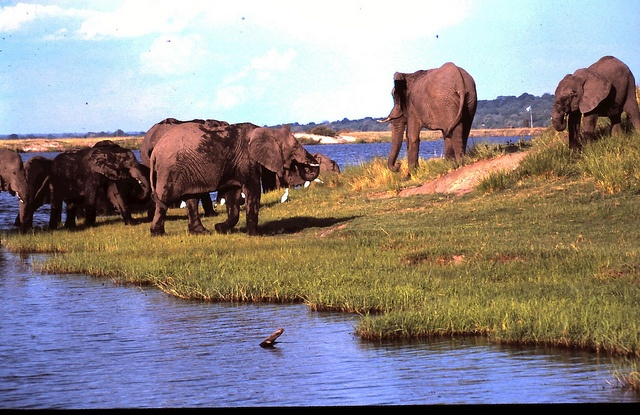
Elephants are standing in the grass beside a river.
A fairly large herd of elephants is on a grassy area near a lake.
A group of elephants bathing in a river and walking on a shore line.
A herd of elephants gathering at a water hole for some water.
Several elephants standing beside a body of water